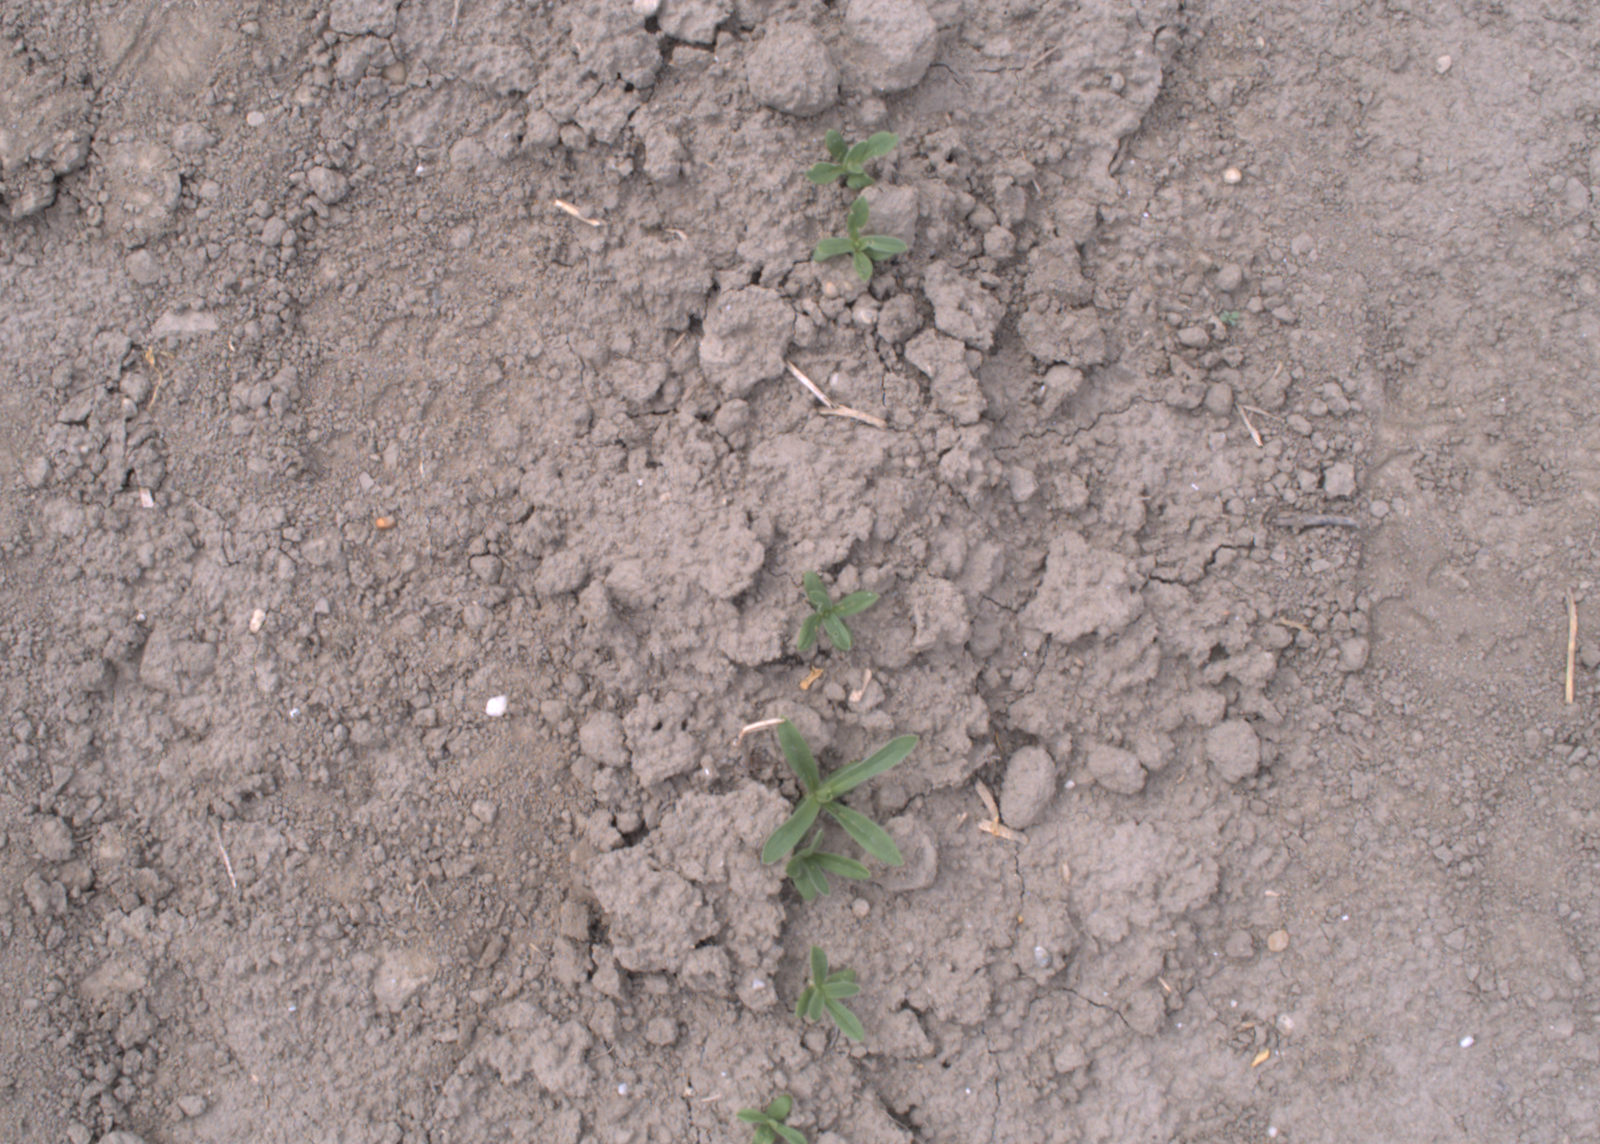
Capture date: 17.08.2020 11:23:53
Weather: cloudy
Wind: light
Seeding date: 21.07.2020
Plant canopy height (mm): 910